Bhavani Sangameswarar Temple

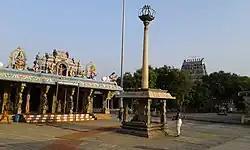
Image of the shrines

"Kubera", son of "Vishrava" was gifted an aircraft to visit Shiva temples across the country in recognition of his devotion to Lord Shiva. While he was flying near the river Cauvery "Kubera" was surprised to see a deer, tiger, cow, elephant, snake, and rat drinking water near an "Ilandhai" tree on the river bank without enmity, to answer his wonder "Kubera" heard a voice from the sky saying it was a place where "vedas" visited, inhabited by "Gandharvas" and advised him to worship the "shiva lingam" under the "iilanadhi" tree. The temples "Ilandhai" tree gives fruit on all season and was used for everyday puja even today. The cow behind the Vishnu statue remains the harmony between "Saivism" and "Vaishnavism". It was said that every inch under the temple has one "shiva lingam". The presiding deity is believed to have been worshipped by Kubera and sages Vishvamitra and Parasara.